Pepero

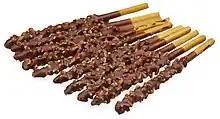
Pepero Almond sticks

Pepero, also "chocolate-covered pretzel stick", is a thin cookie stick dipped in compound chocolate. Pepero has been manufactured by Lotte Wellfood in South Korea since 1983. Pepero is mostly made up of cocoa mass and flour. It is exported to approximately 64 countries worldwide and is especially popular in Singapore, Malaysia, India and the Philippines. Pepero has been awarded numerous times for its sales and designs.